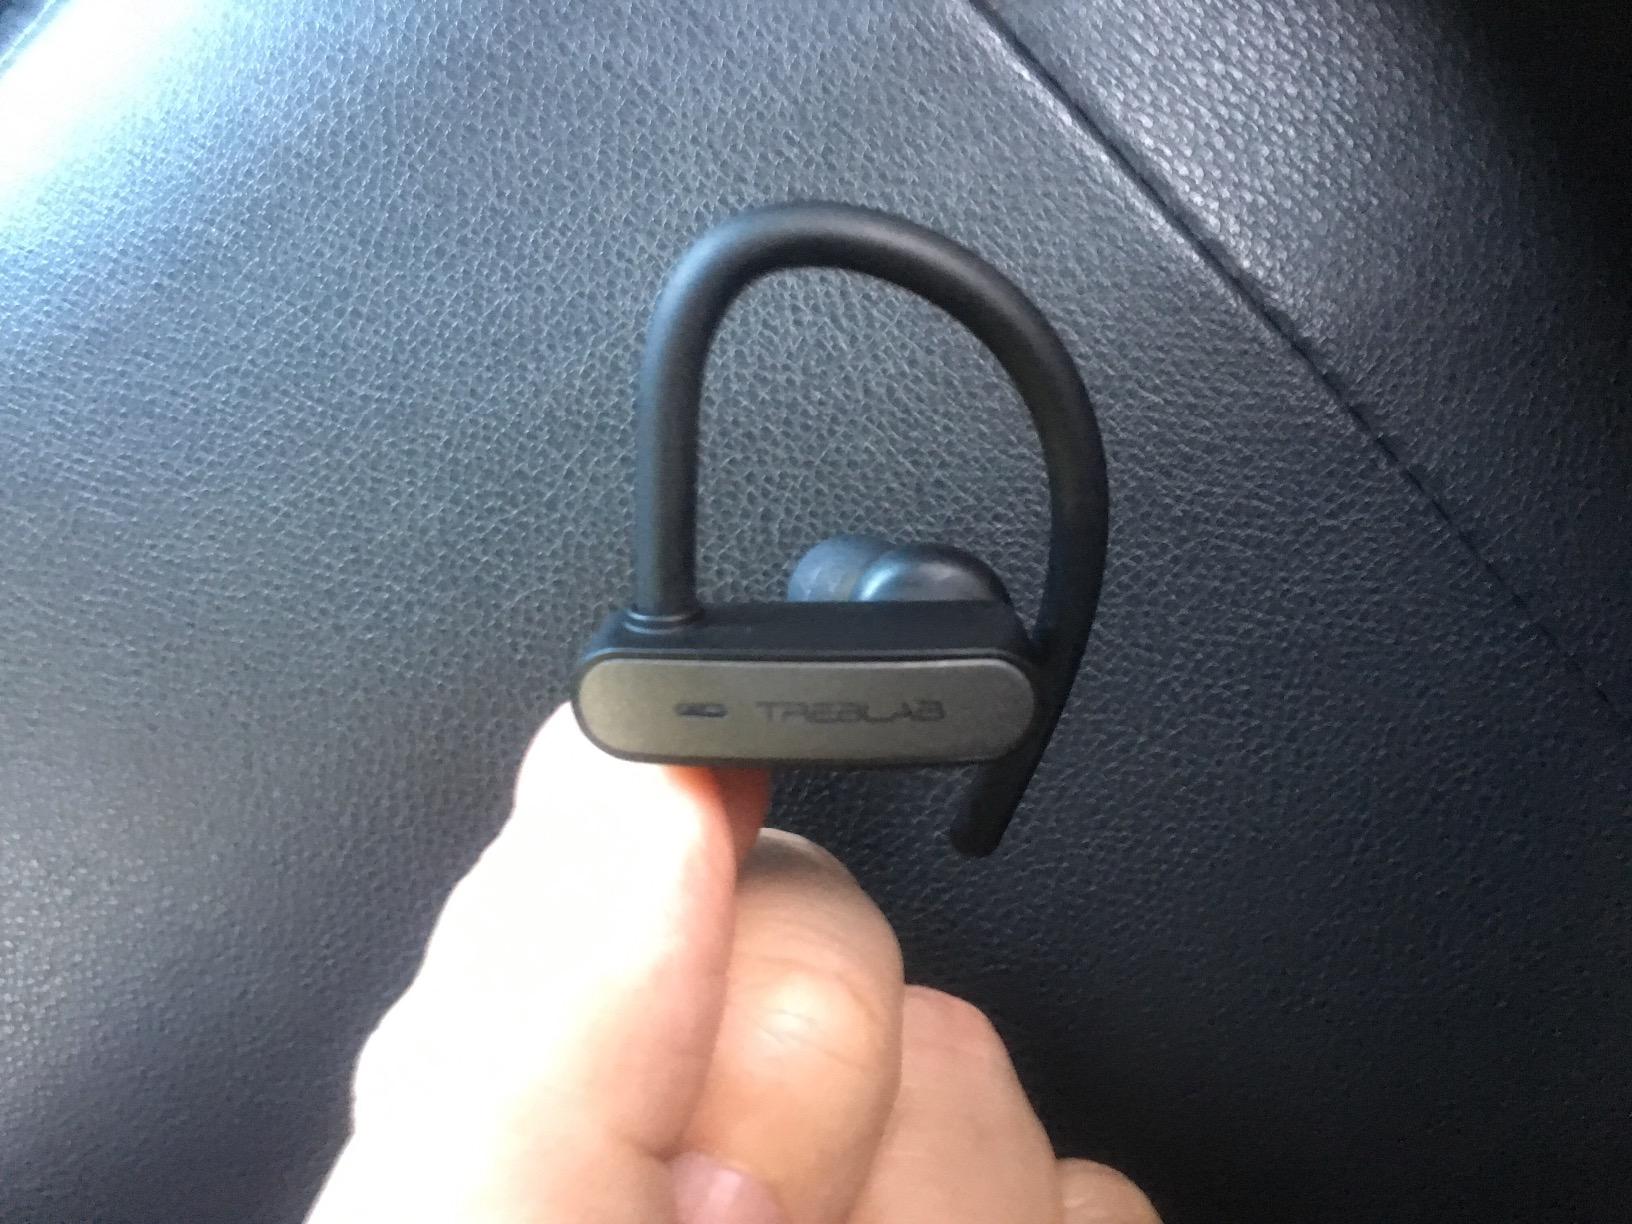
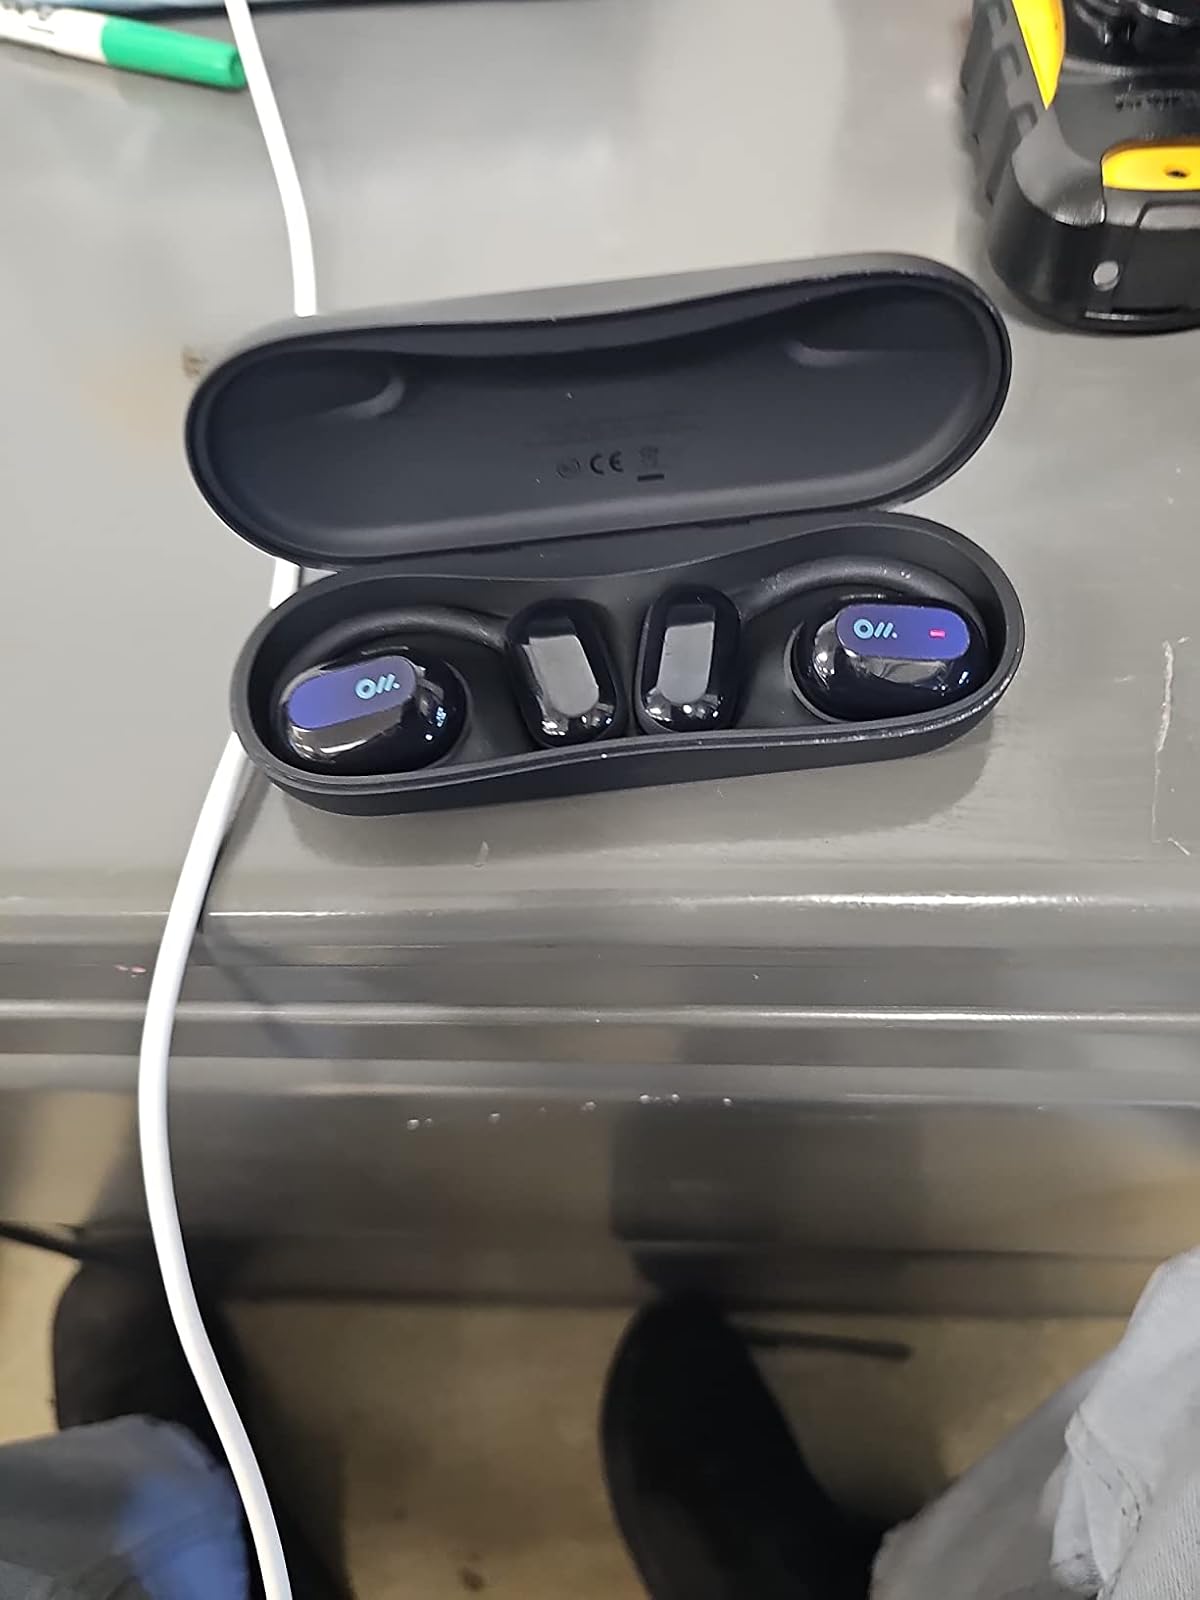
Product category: earbuds
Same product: no